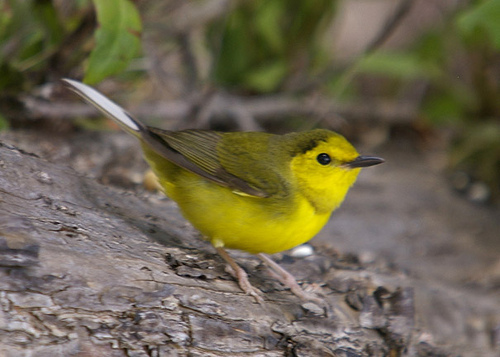
this bird has a yellow belly and head with dark grey wings.
a mainly yellow bird with black mixed along the crown, back and wings.
a small, colorful bird with yellow on its face, throat, belly, and vent, green and yellow on its back, and green and grey coverts.
a tiny bird with a bright yellow belly and face, and a black back and nape.
small yellow bird with grey back, wings, crown and nape.
this bird has wings that are yellow and grey with a yellow belly
this bird has wings that are black and has a yellow bellya yellow bellied bird has a yellow face and olive back.
this particular bird has a belly that is yellow and gray secondaries
this bird is yellow with black and has a very short beak.
Species: Hooded Warbler